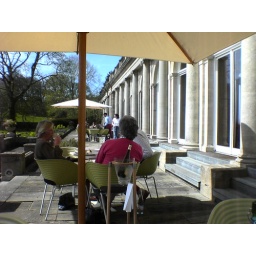
if you look closely there are red pants in the background!